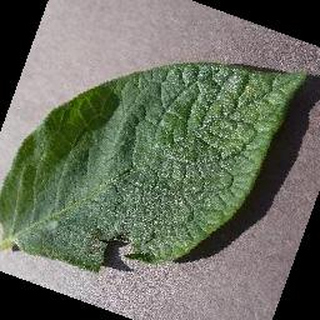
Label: healthy_potato